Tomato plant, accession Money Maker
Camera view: bottom (45 deg); turntable rotation: 180 degrees
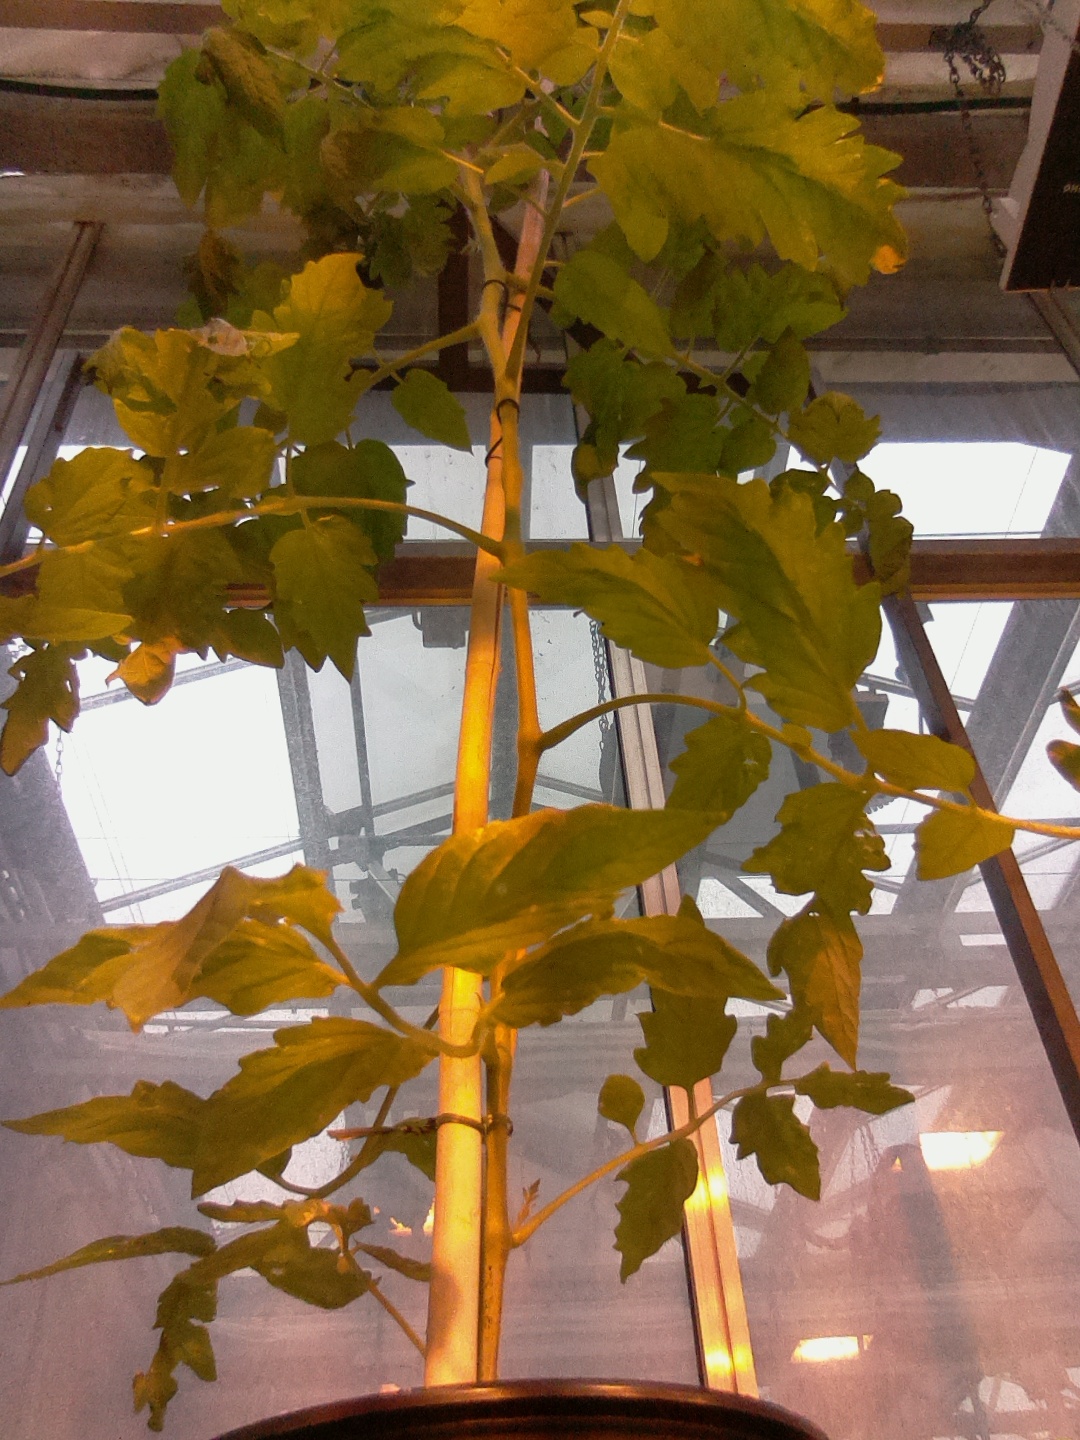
BBCH growth stage 60: First flowers open